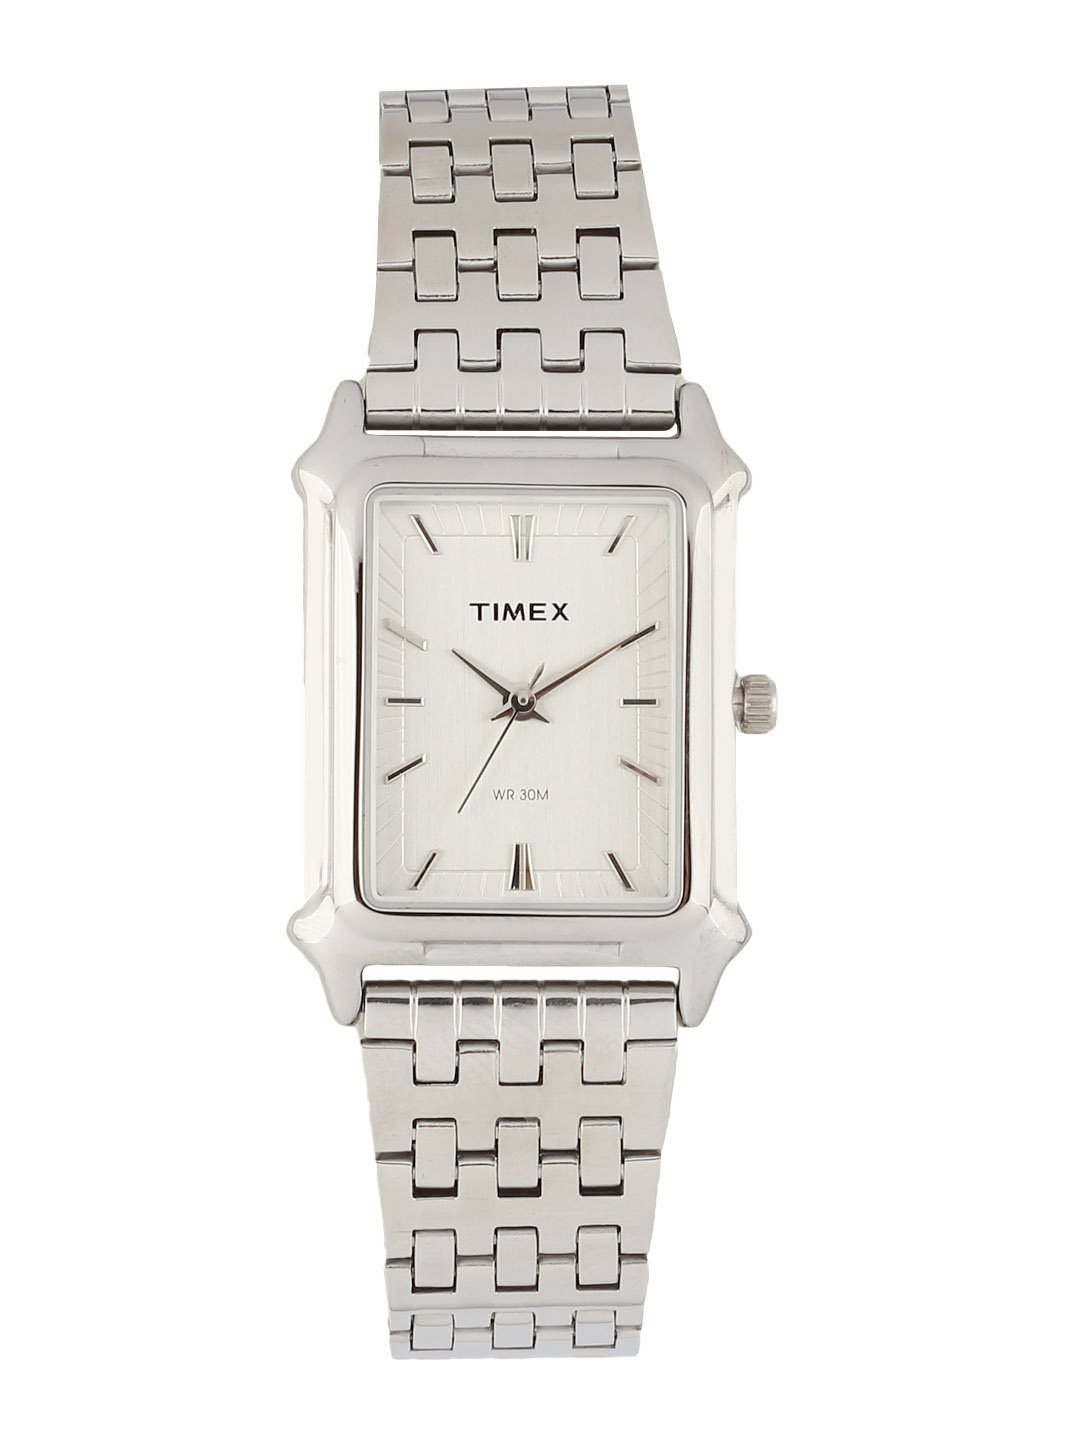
Timex Men Silver Dial Watch
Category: Accessories / Watches / Watches
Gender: Men
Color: Steel
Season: Winter 2016
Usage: Casual